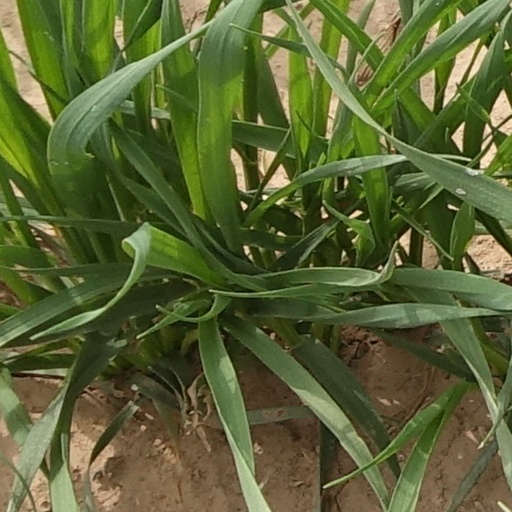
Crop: wheat